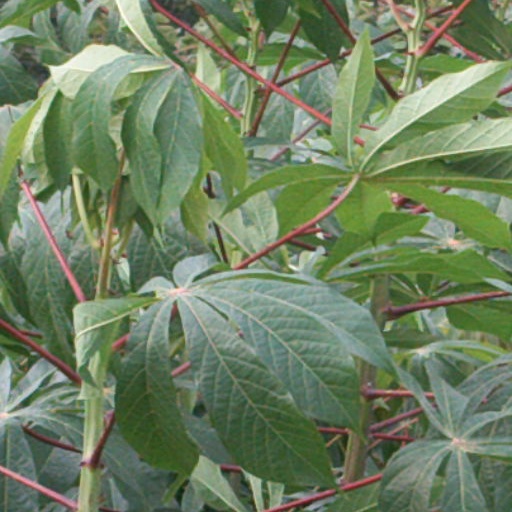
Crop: cassava